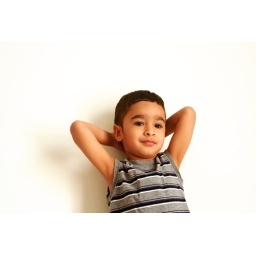
posed... well... tried to pose musa against the plain white wall by his bed.